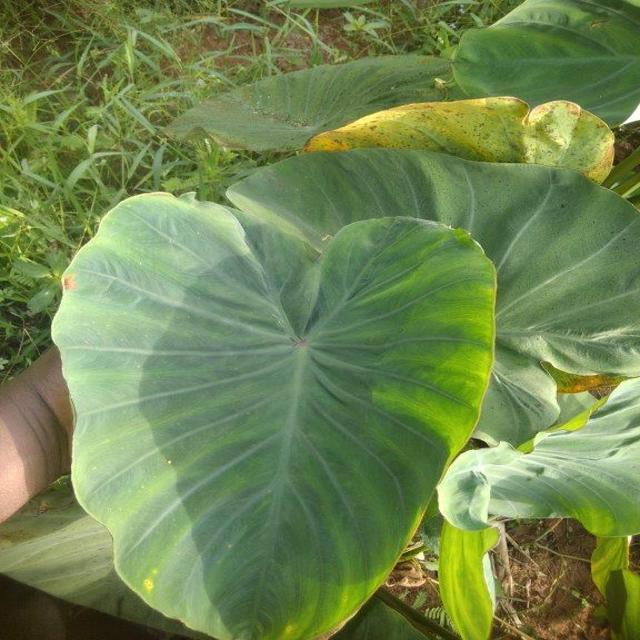
Label: Early_Blight